Marie-Joseph Chénier

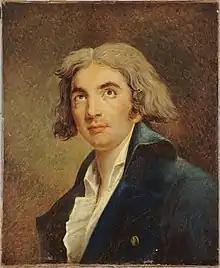

Marie-Joseph Blaise de Chénier (11 February 1764 – 10 January 1811) was a French poet, dramatist and politician of French and Greek origin.